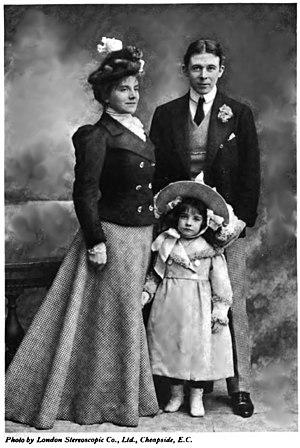
Mary Ellaline Terriss, Lady Hicks est une actrice et chanteuse britannique populaire.